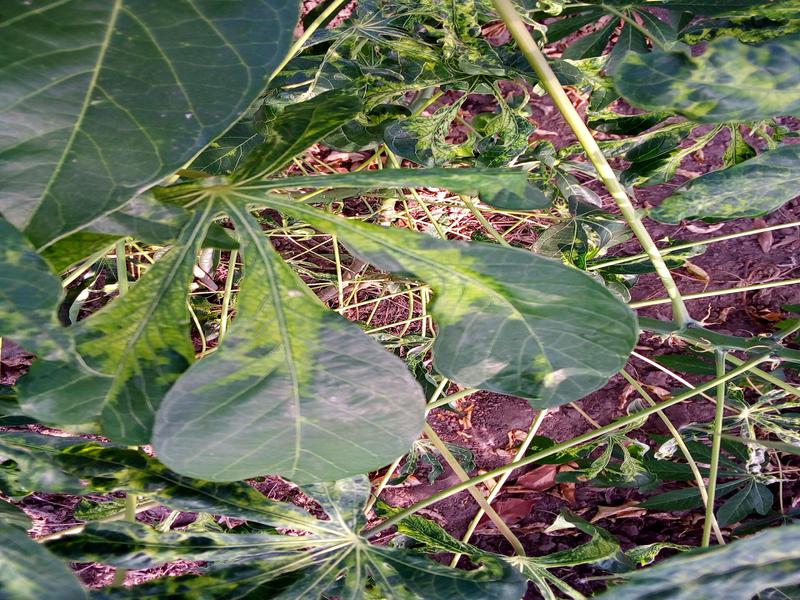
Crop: cassava
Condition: mosaic_disease